Max Blumberg

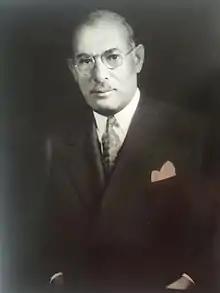

Max Blumberg (April 16, 1880 – November 9, 1938) was a Lithuania-born American businessman and philanthropist.